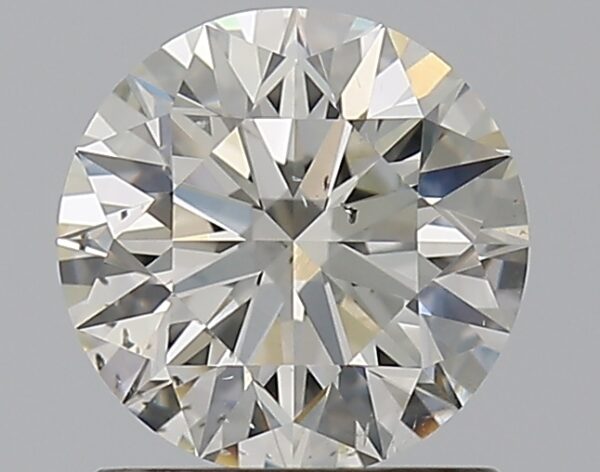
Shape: round
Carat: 1
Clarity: SI1
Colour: J
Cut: EX
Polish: EX
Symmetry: EX
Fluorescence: F
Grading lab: GIA
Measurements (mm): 6.37 x 6.41 x 3.99